History of Poland (1945–1989)

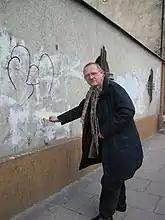
Adam Michnik, an influential leader in the transformation of Poland

The strikes reached the politically sensitive Baltic Sea coast, with a sit-down strike at the Lenin Shipyard in Gdańsk beginning on 14 August. Among the leaders of the strike were Anna Walentynowicz and Lech Wałęsa, a long-fired shipyard electrician who headed the strike committee. A list of 21 demands was formulated by the Inter-Enterprise Strike Committee on 17 August. The strike wave spread along the coast, closing the ports and bringing the economy to a halt. With the assistance of activists from the KOR and support of many other intellectuals (an Expert Commission was established to aid with the negotiations), the workers occupying the various factories, mines and shipyards across Poland organized as a united front. They were not limiting their efforts to seeking economic improvements, but made and stuck to the crucial demand, an establishment of trade unions independent of government control. Among other issues raised were rights for the Church, the freeing of political prisoners and an improved health service.